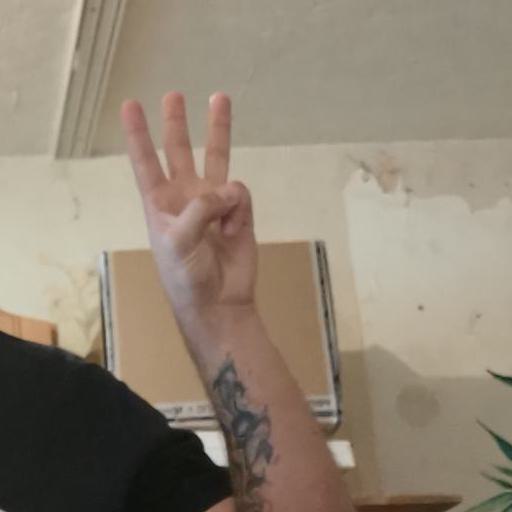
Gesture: three